Pszczyna

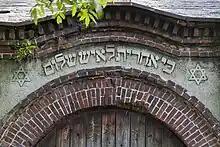
Inscription from the Jewish Cemetery

After the war ended, the newly established Second Polish Republic and the German Weimar Republic struggled for control of the region. Prince Hans Heinrich XV favored the creation of an independent Silesian Republic or at least an independent Upper Silesia. The latter was supported by the Union of Upper Silesians (1919–1924), which he financed. With the outbreak of the Silesian Uprising, the Hochbergs sided firmly with the German cause and made the estate available to German paramilitary organizations, including for a prison for the Polish insurgents. Hans Heinrich XV supplied units at his own expense, commanded by his son, Hans Heinrich XVII; they took part in the bitter struggles for Góra Świętej Anny in 1921. Earlier that year a plebiscite was held to determine the future of the region. In "Kreis Pleß" 53 thousands voted for Poland and 18 thousands for Germany. By contrast, voting in the town of Pleß gave victory to Germany, with 2843 over 910. In view of the plebiscite results and in consequence of the Third Silesian Uprising the Versailles Treaty gave the land of Pleß to the Second Polish Republic. On May 29, 1922, the Polish army officially entered the city and the Polish administration took over, with Jan Figna becoming the first Polish mayor.